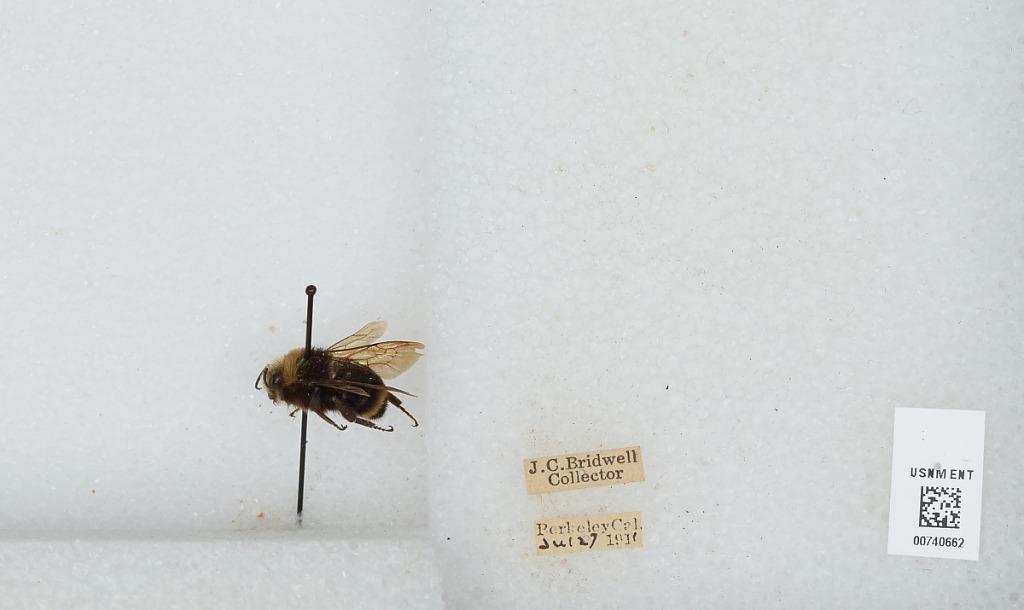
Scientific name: Bombus (Pyrobombus) vosnesenskii Radoszkowski
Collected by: J. Bridwell
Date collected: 1911-7-27
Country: United States
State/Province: California
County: Alameda
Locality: Berkeley
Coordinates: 37.8717, -122.273